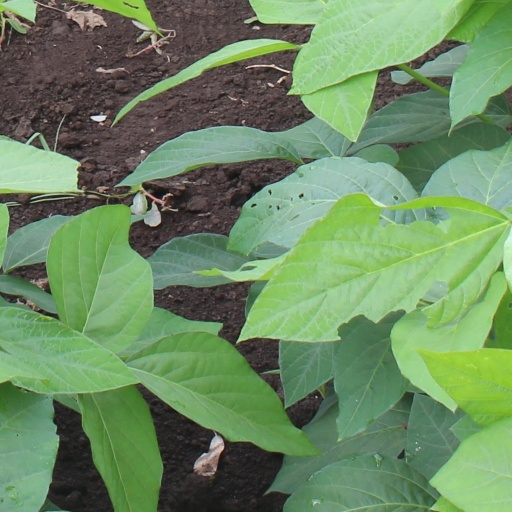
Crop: soybean